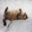
Label: cat